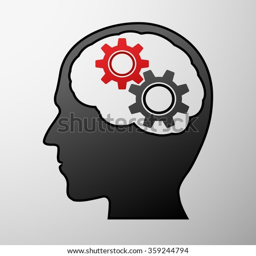
human head with the gears .